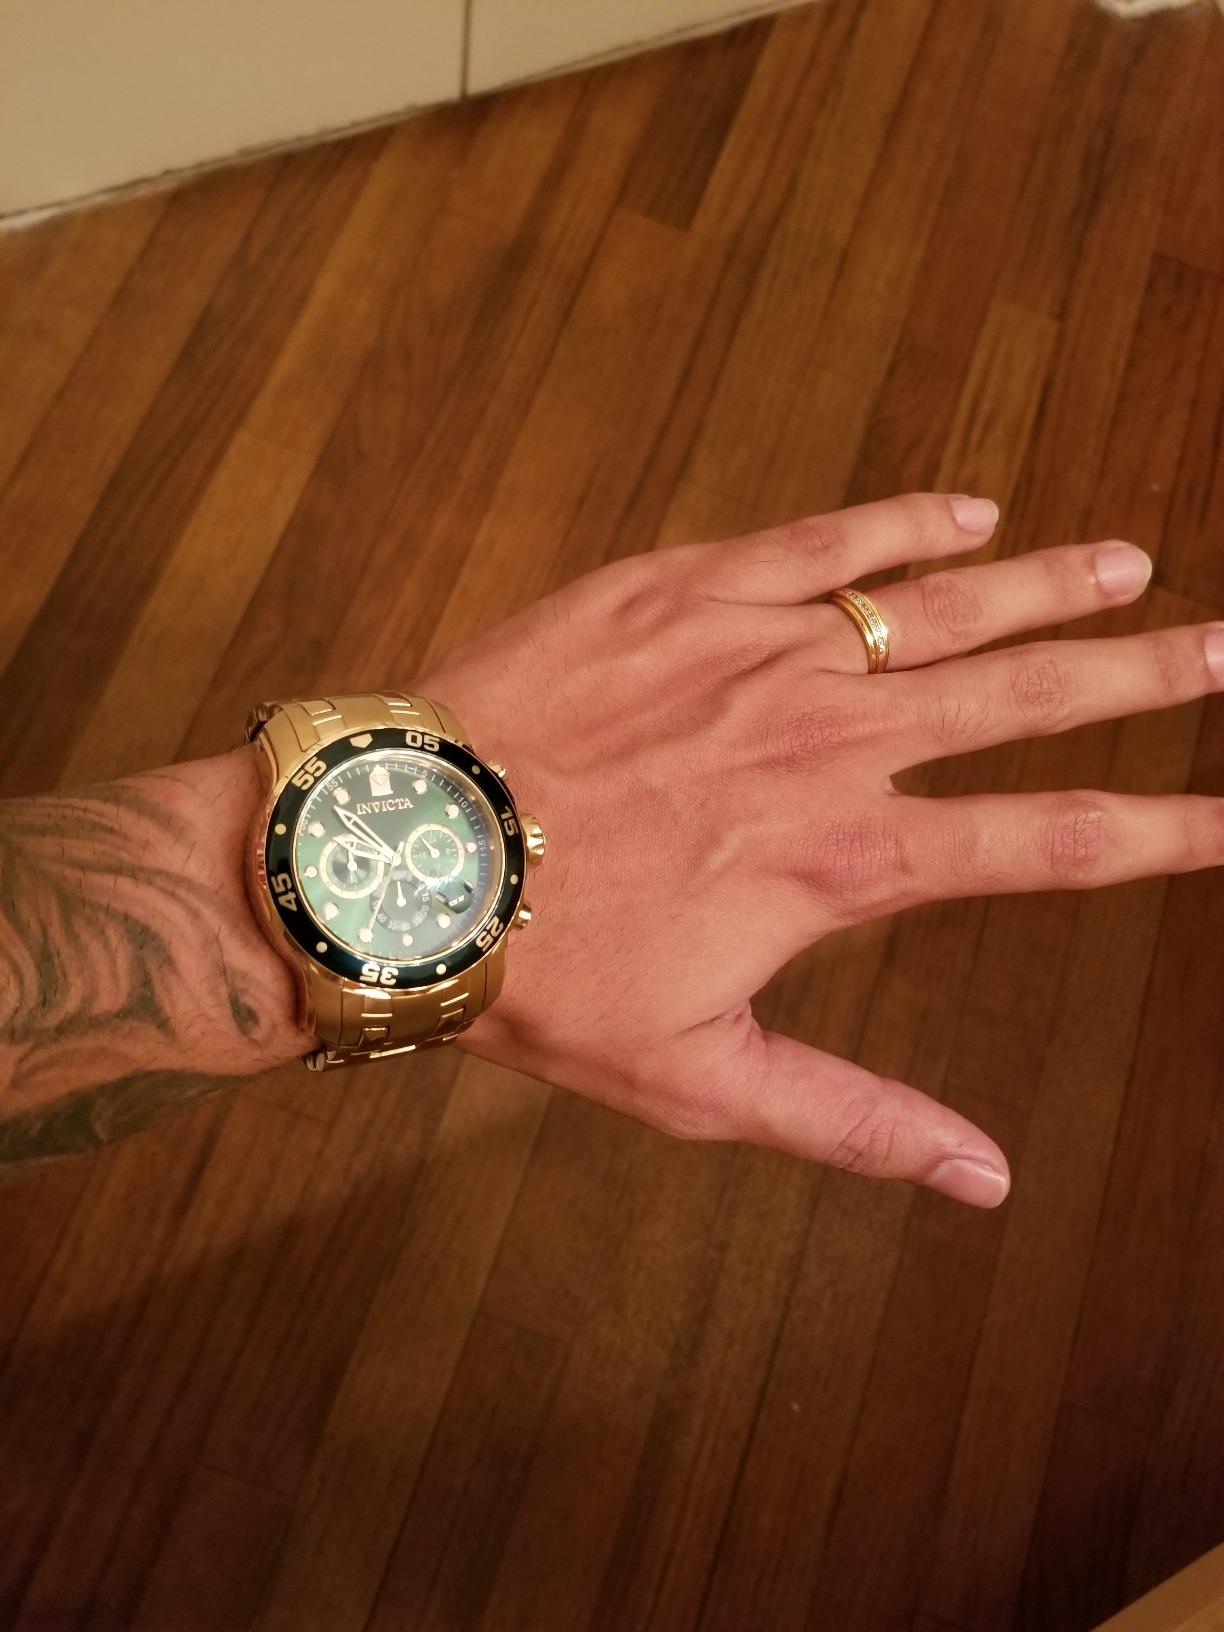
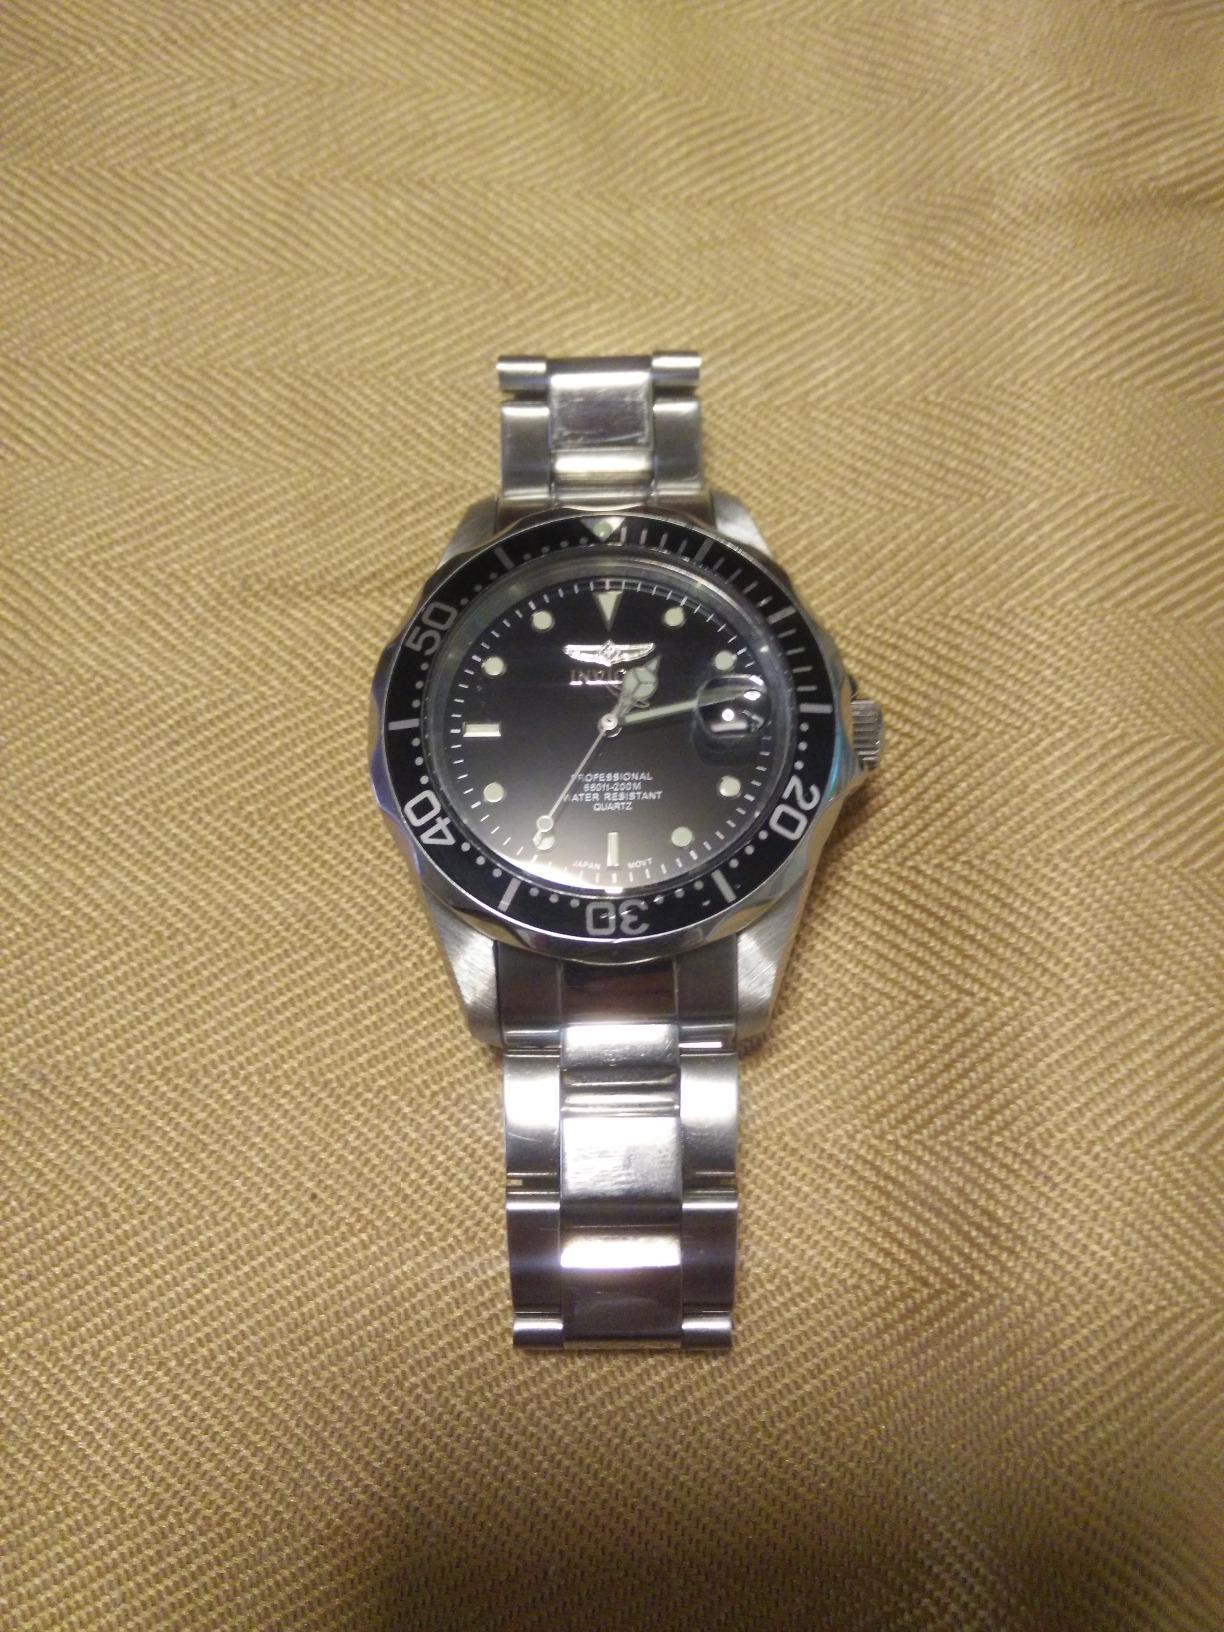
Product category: accessories_watch
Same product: no